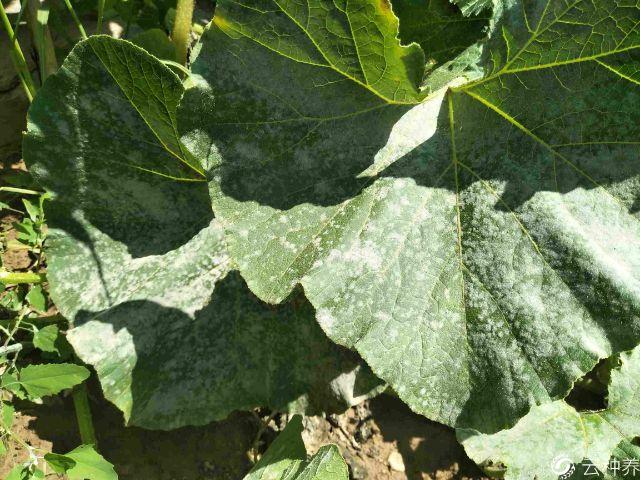
Plant: Squash
Disease: squash powdery mildew